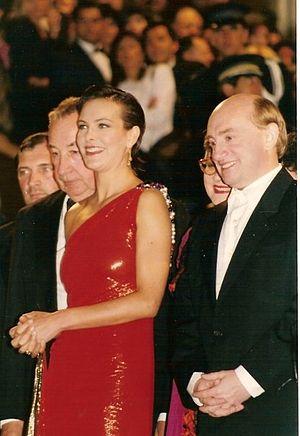
Philippe Noiret, Carole Bouquet, Josiane Balasko (à demi cachée) et Michel Blanc au festival de Cannes
Grosse Fatigue est un film français réalisé en 1993 par Michel Blanc, sorti le 18 mai 1994 en France et le 26 mai 1994 en Belgique.
Michel Blanc, né le 16 avril 1952 à Courbevoie, est un acteur et réalisateur français.
Carole Bouquet, née le 18 août 1957 à Neuilly-sur-Seine, est une actrice française.